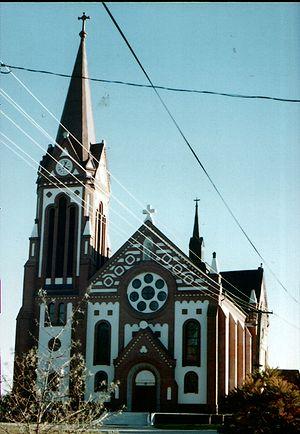
Vállaj est un village et une commune du comitat de Szabolcs-Szatmár-Bereg en Hongrie.